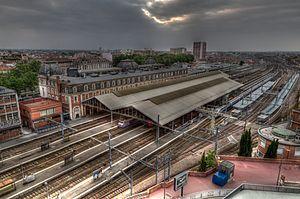
La gare de Toulouse-Matabiau est une gare ferroviaire française des lignes de Bordeaux-Saint-Jean à Sète-Ville, de Toulouse à Bayonne et de Brive-la-Gaillarde à Toulouse-Matabiau via Capdenac. Elle est située à proximité du centre-ville de Toulouse, chef-lieu du département de la Haute-Garonne et de la région Occitanie.
L'Occitanie est une région administrative française créée par la réforme territoriale de 2014 comportant 13 départements, et qui résulte de la fusion des anciennes régions Languedoc-Roussillon et Midi-Pyrénées. Temporairement appelée Languedoc-Roussillon-Midi-Pyrénées, le nom « Occitanie » est officiel depuis le 28 septembre 2016 et effectif depuis le 30 septembre 2016. S'il est sous-titré « Pyrénées-Méditerranée » par le conseil régional, ce sous-titre n'apparaît pas dans le Journal officiel de la République française. Le conseil régional est présidée par Carole Delga depuis le 4 janvier 2016, et son chef-lieu est Toulouse.